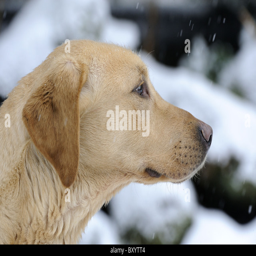
blonde labrador retriever in snow on a shoot day